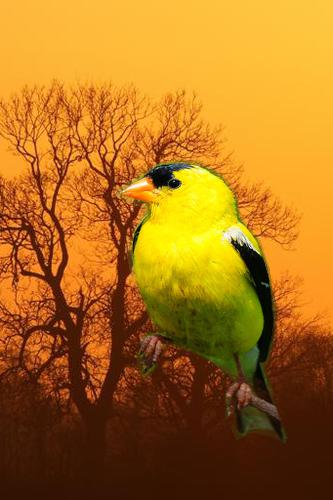
Bird species: American_Goldfinch
Bird type: landbird
Background: land